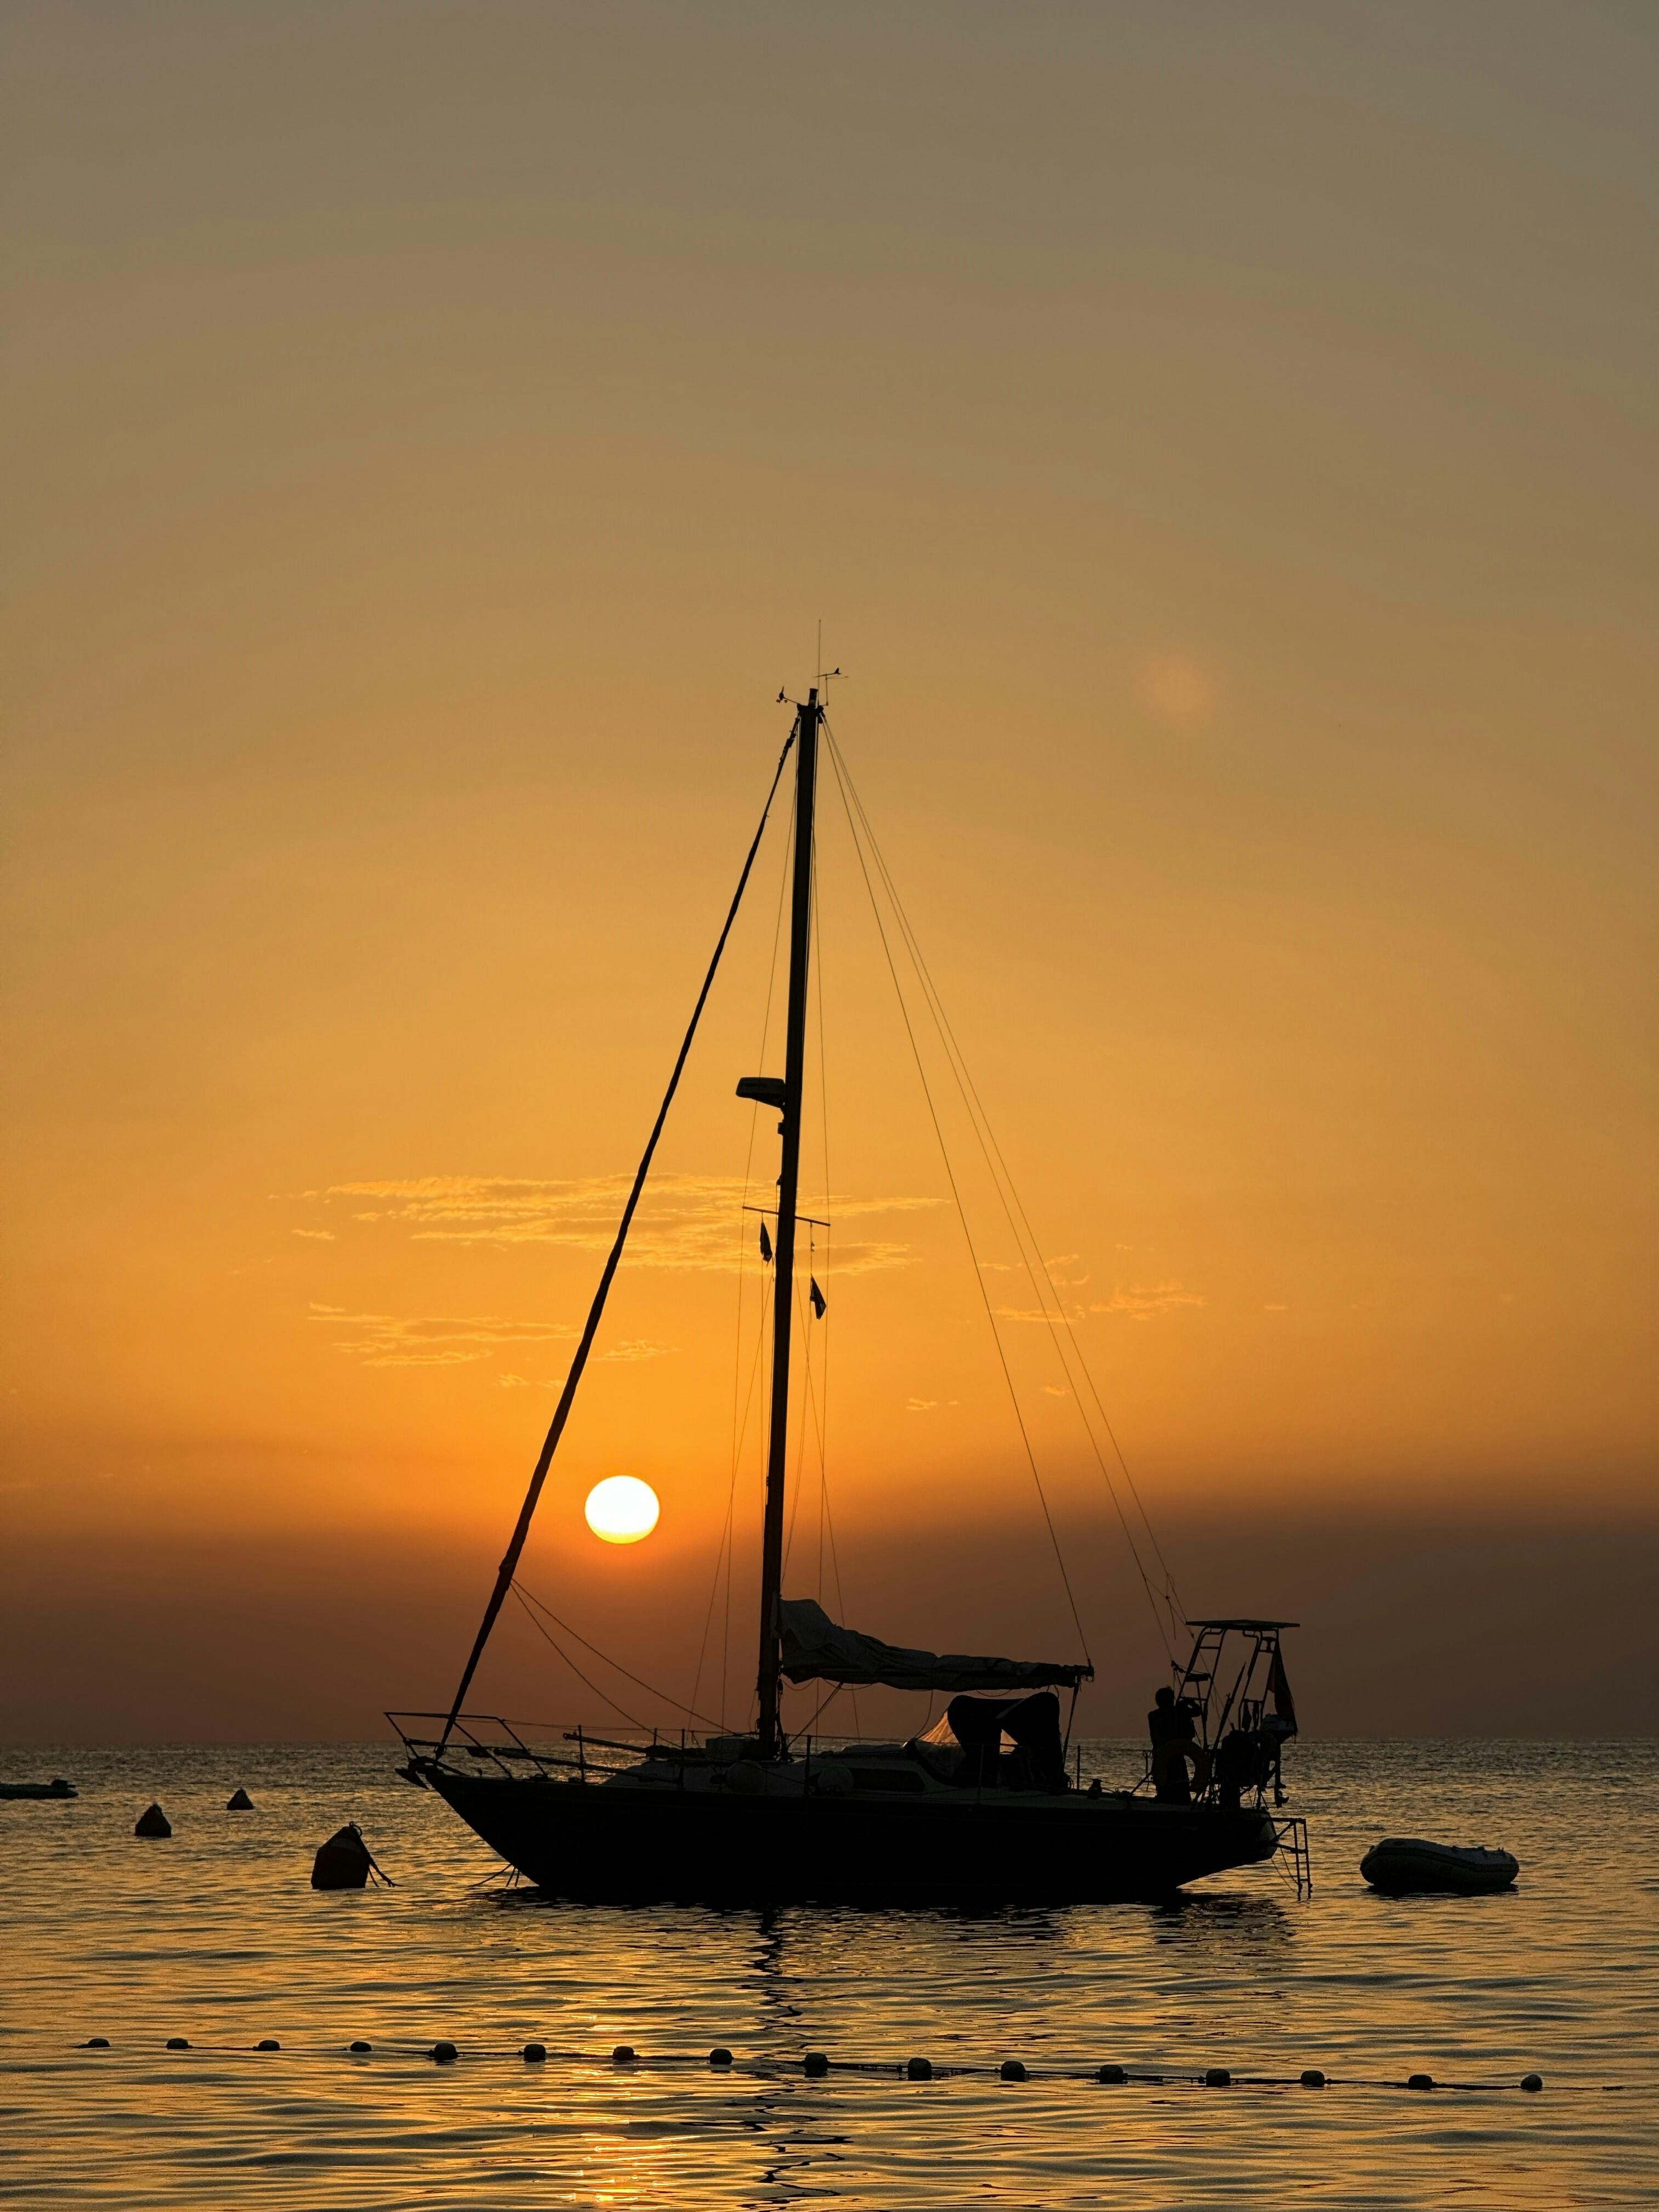
boat, water, sky, cloud, watercraft, afterglow, sunlight, sunset, dusk, sailboat, sunrise, horizon, mast, ship, calm, lake, landscape, evening, sound, water transportation, reflection, red sky at morning, coast, ocean, sail, dawn, sailing, sun, wave, wind wave, heat, recreation, astronomical object, tropics, art, vehicle, sea, boating